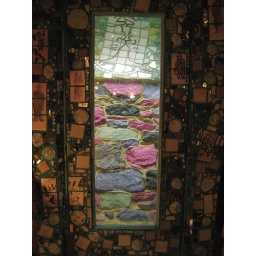
window in a door